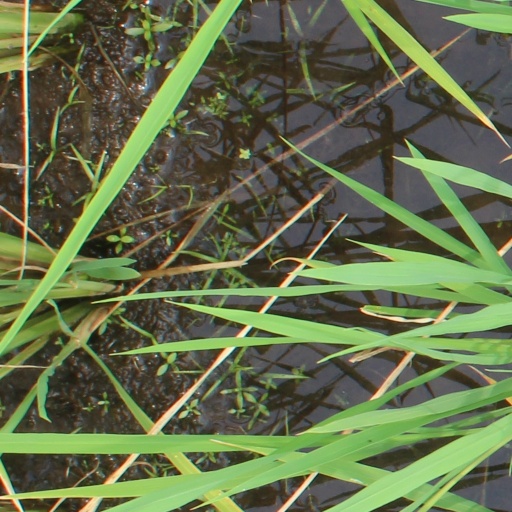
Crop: rice